Battle of Andros (246 BC)

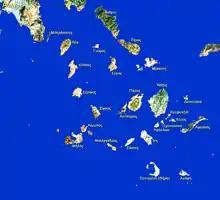
Map of Cyclades, Greece

The Battle of Andros was an obscure naval battle during the Third Syrian War. Despite its numerical superiority, the Egyptian fleet, probably commanded by Sophron of Ephesus, lost to a Macedonian fleet led by Antigonus II Gonatas. The Egyptian captain Ptolemy Andromachou, an illegitimate half-brother of the Pharaoh, lost his ship and crew, barely escaping to Ephesus.